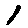
Label: 1